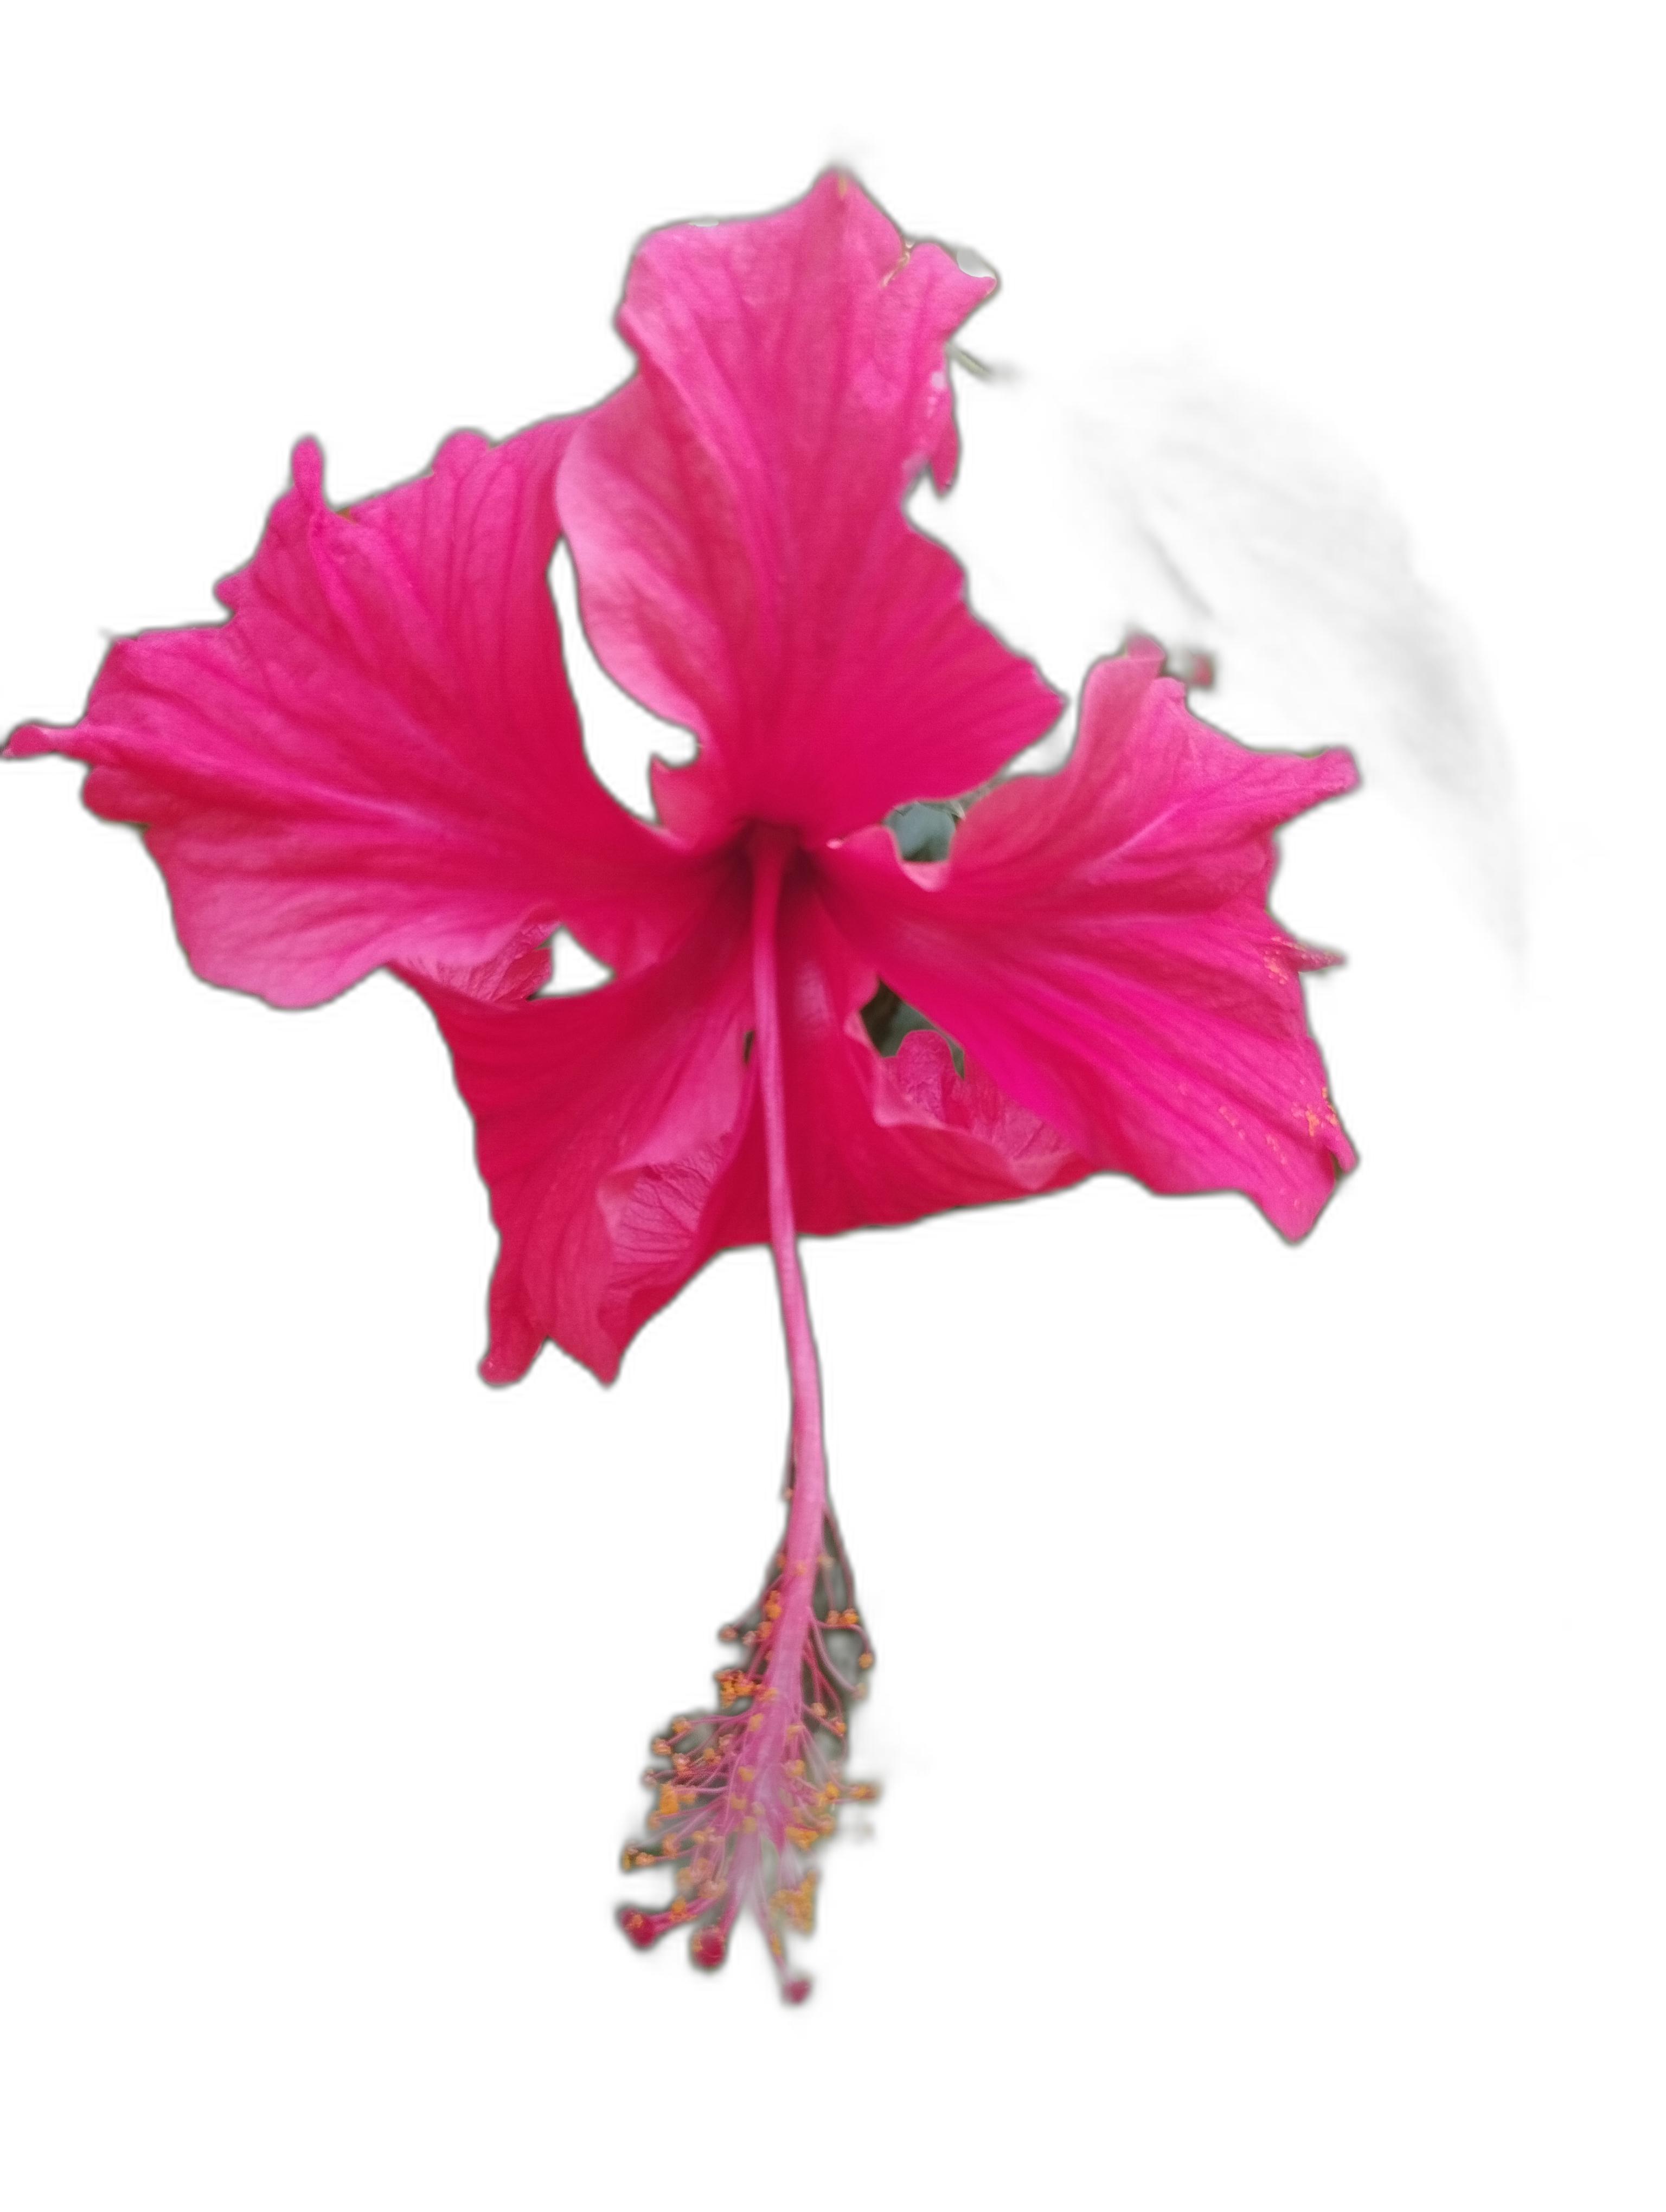
Label: Hibiscus